Christian Renoux

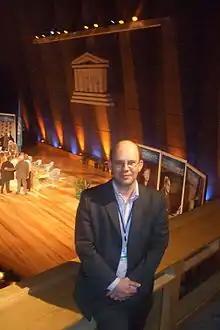
Renoux at UNESCO (2008)

Born in 1960, he is alumnus of the École normale supérieure de Fontenay-Saint-Cloud (1982), agrégé in History (1984), alumnus of the École française de Rome, the French Historical Institute of Rome (1992–1995), doctor in Early modern History of the Paris 1 Panthéon-Sorbonne University (1996) and graduated in Catholic theology from the Marc Bloch University of Strasbourg.